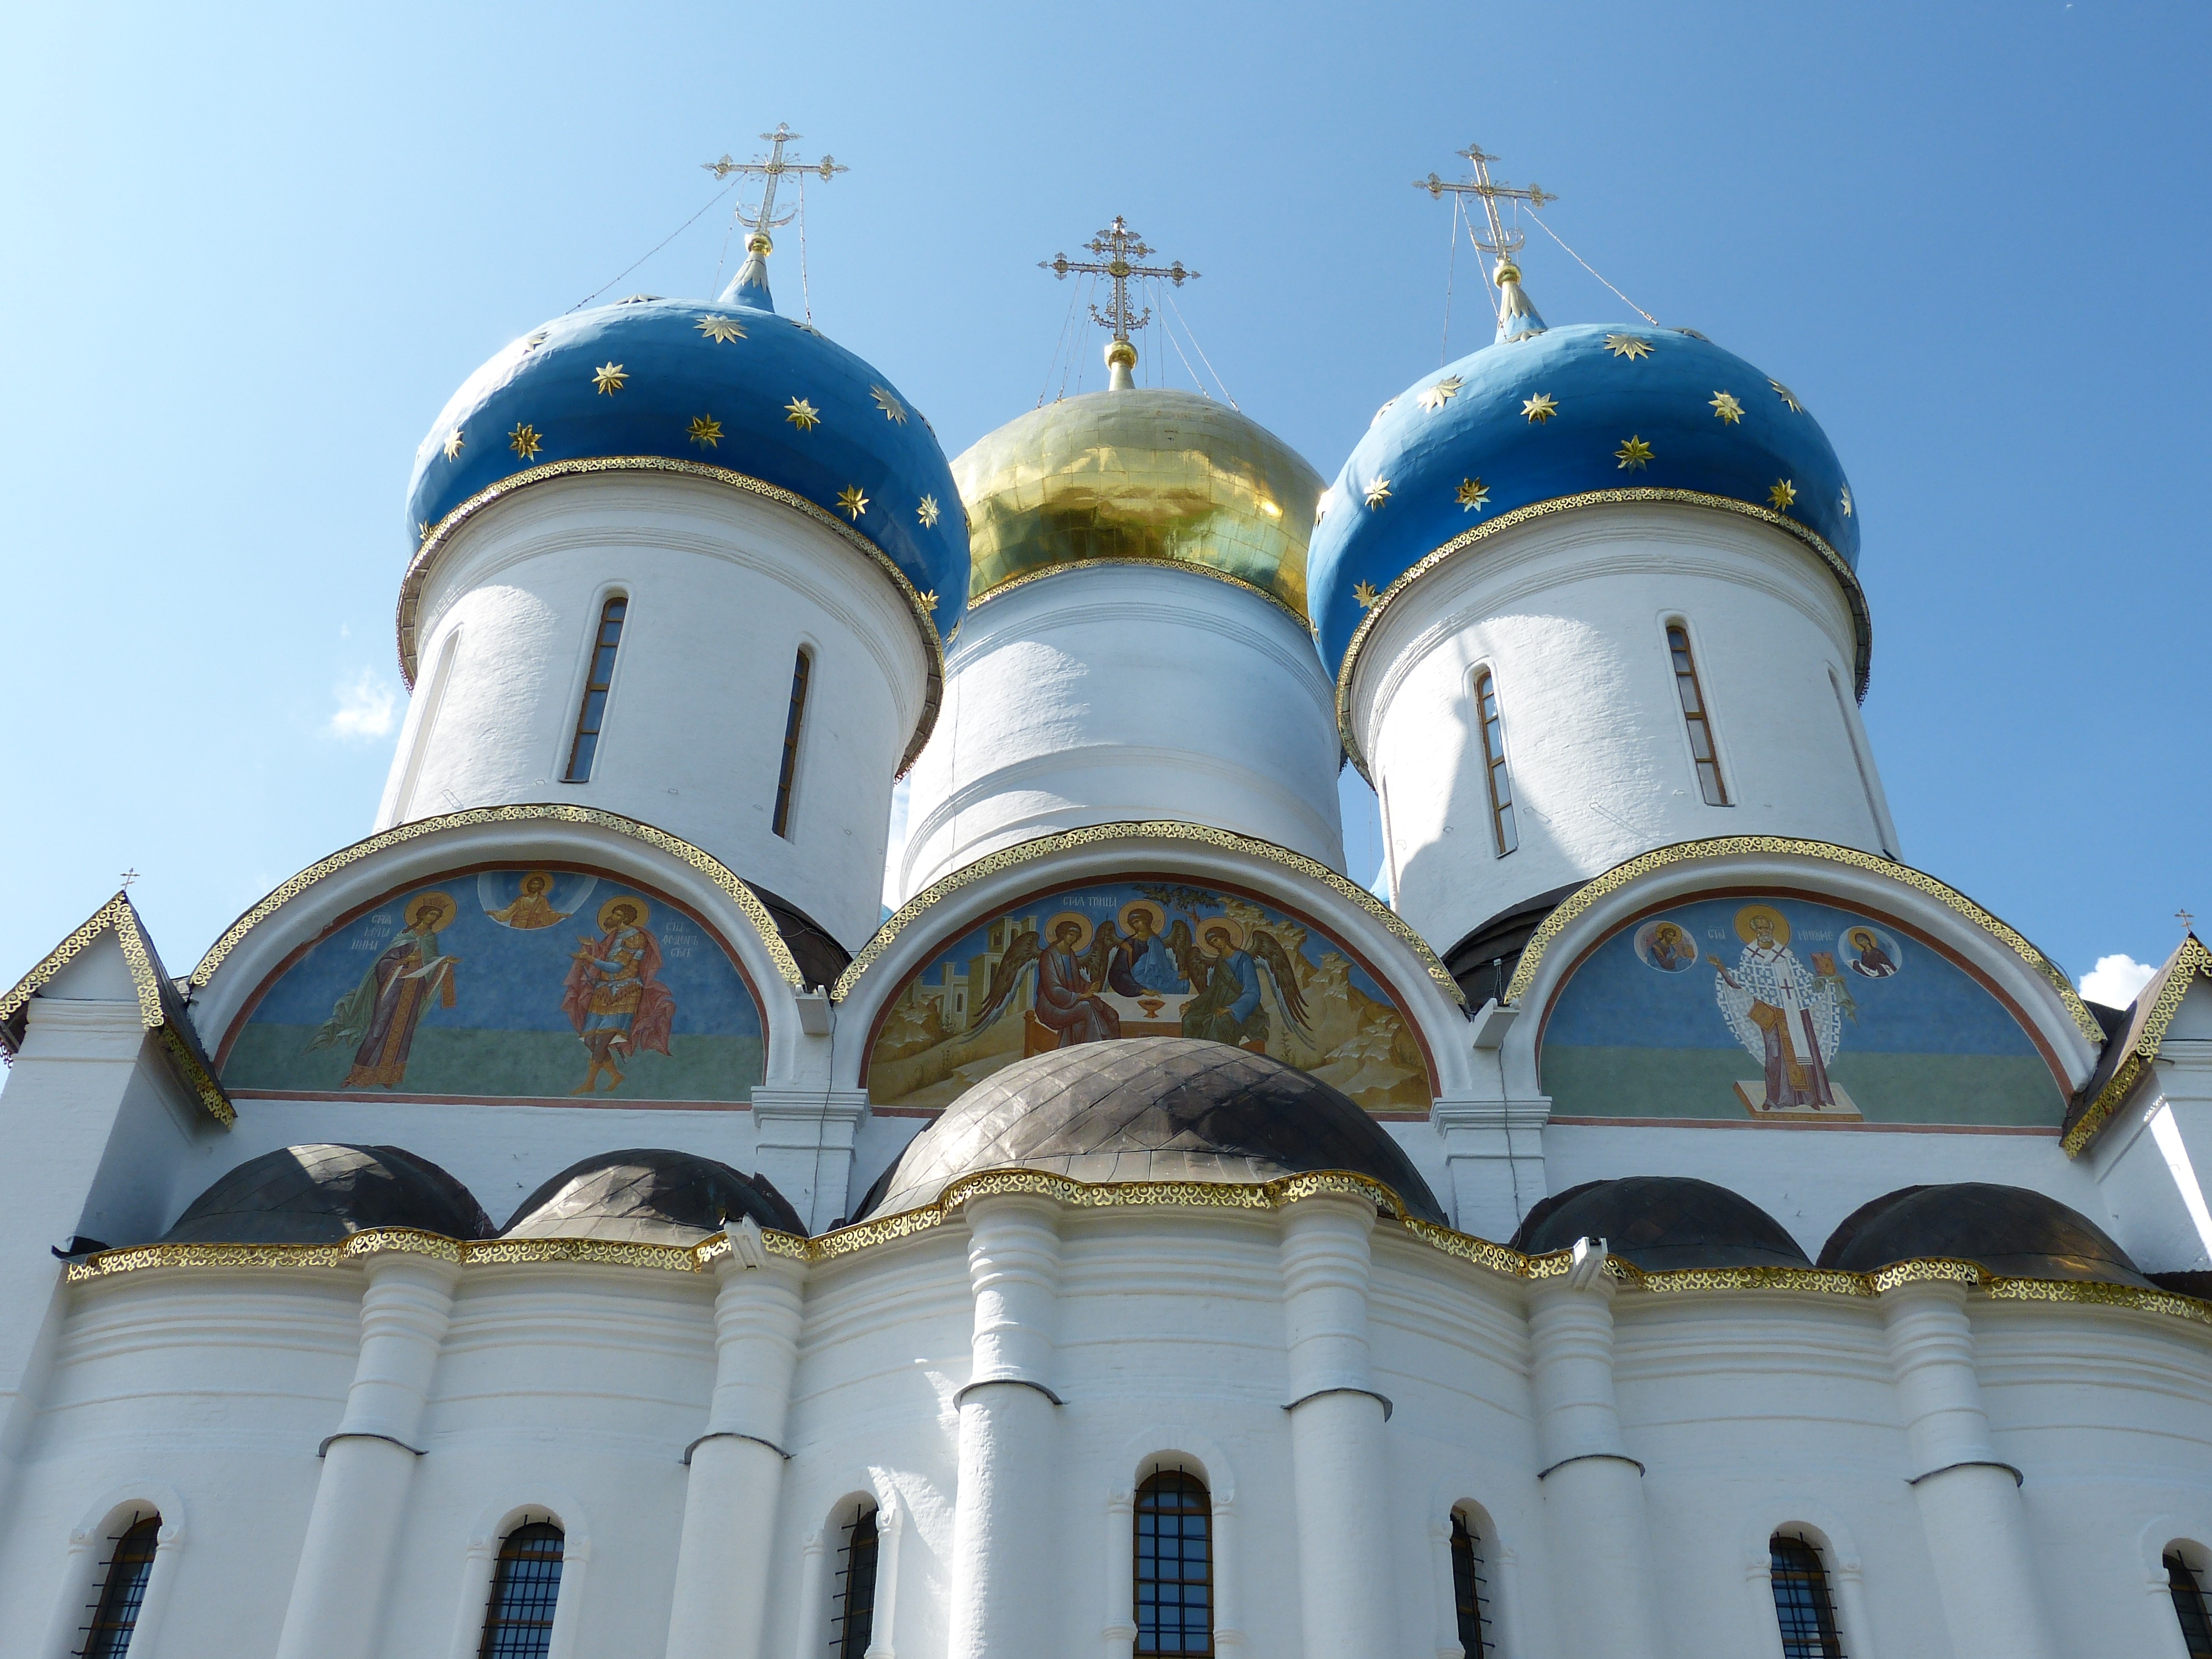
architecture, building, golden, tower, church, place of worship, gold, monastery, mosque, orthodox, dome, russia, historically, monastery church, russian orthodox church, sergiev posad, russian orthodox, golden ring, byzantine architecture, sagorsk